Magna Graecia

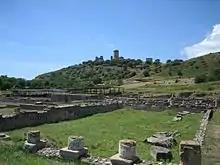
Remains of the ancient Greek city of Elea

The Valle dei Templi, or Valley of the Temples, is an archaeological site in Agrigento (ancient Greek "Akragas"), Sicily. It is one of the most outstanding examples of ancient Greek art and architecture of Magna Graecia. The term "valley" is a misnomer, the site is located on a ridge outside the town of Agrigento.